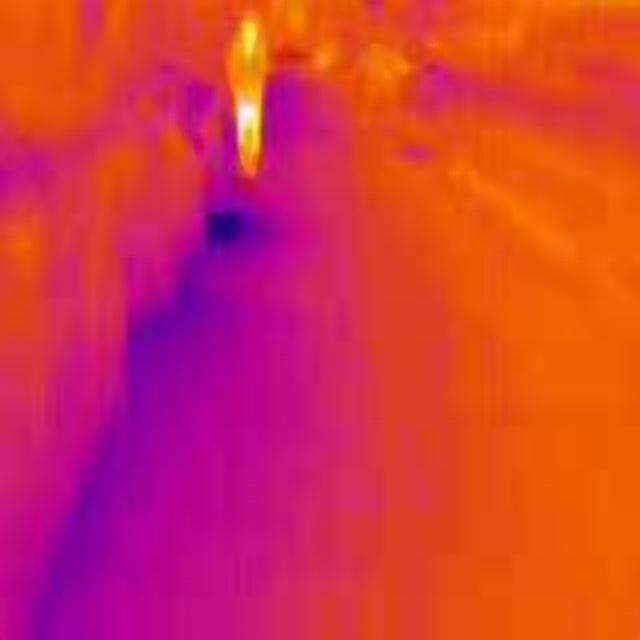
Detected objects:
label: person